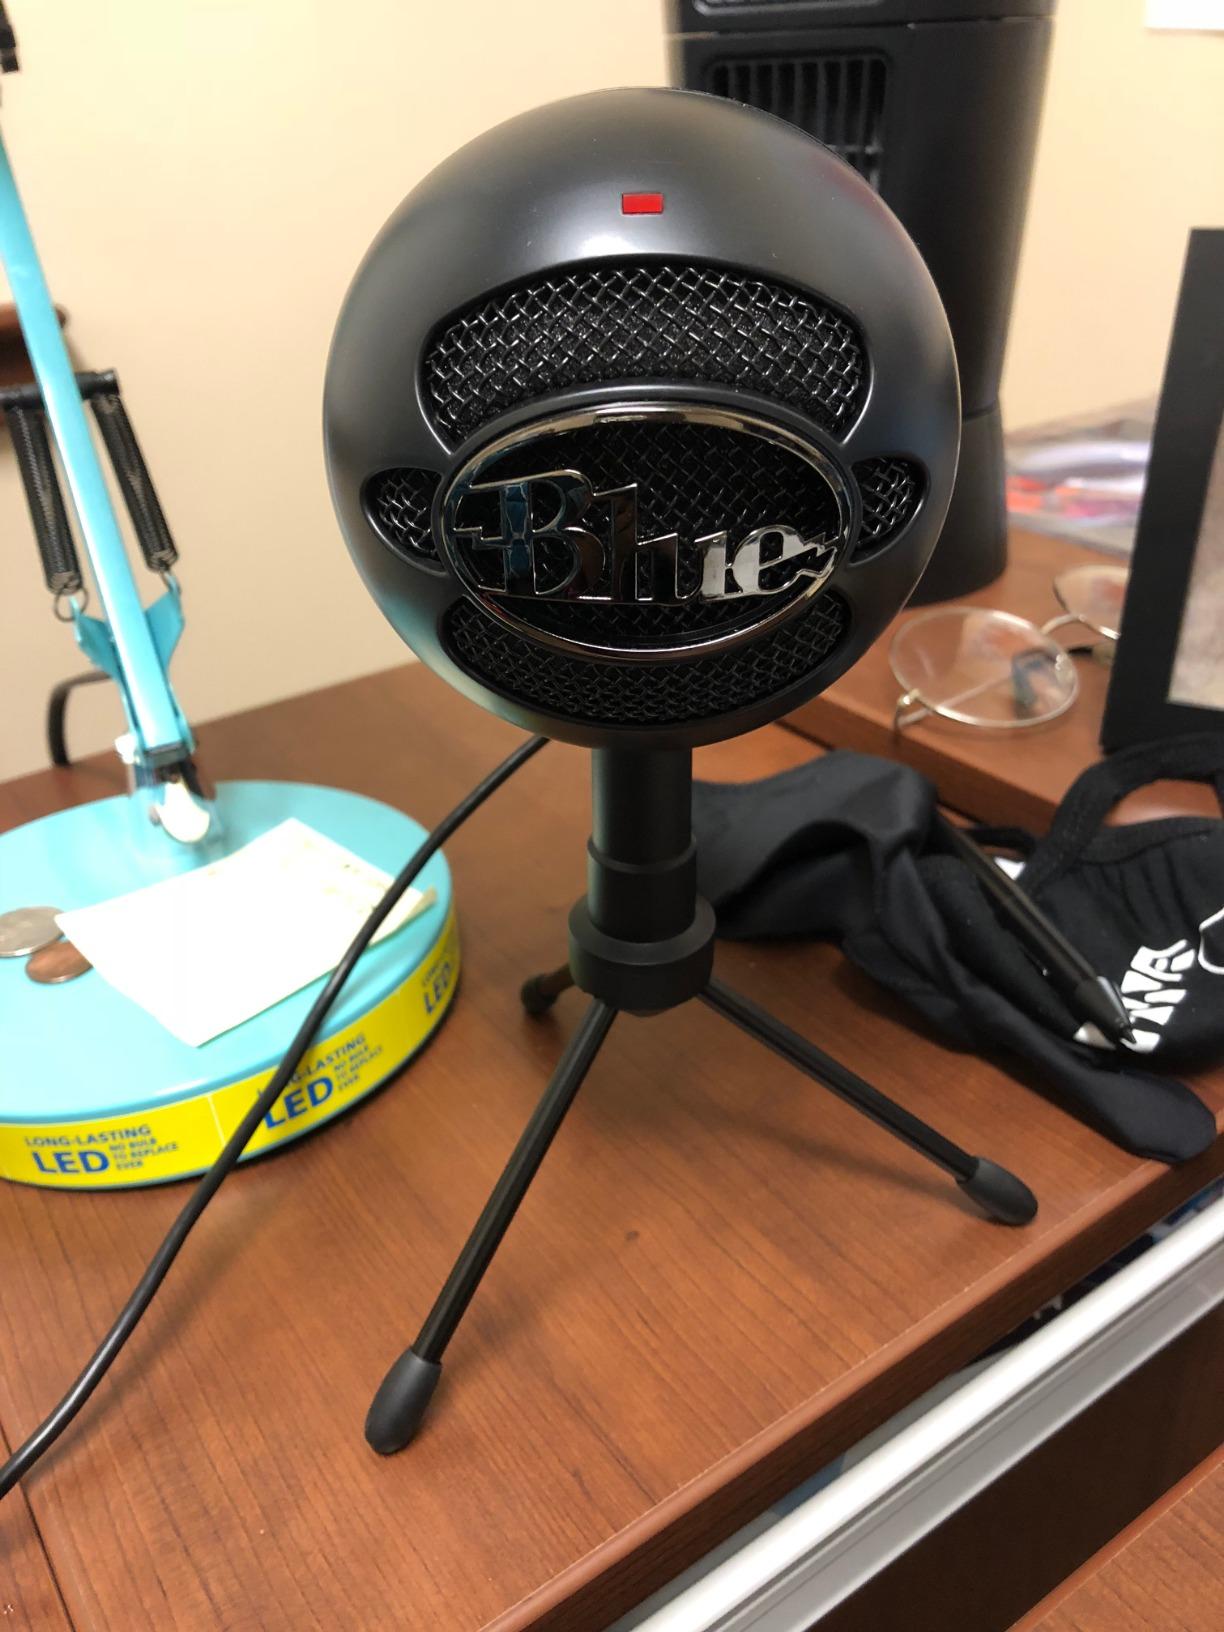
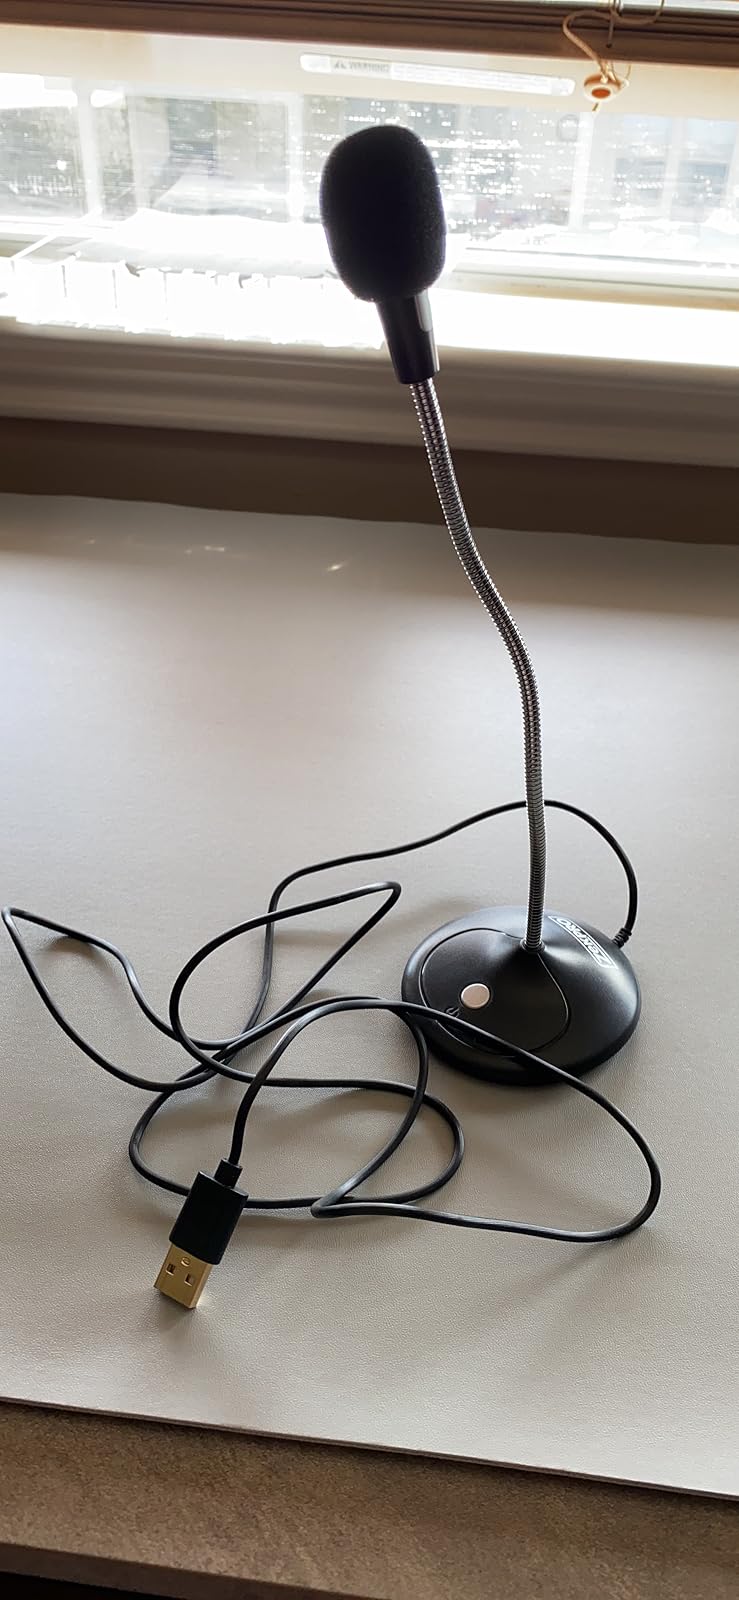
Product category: microphone
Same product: no